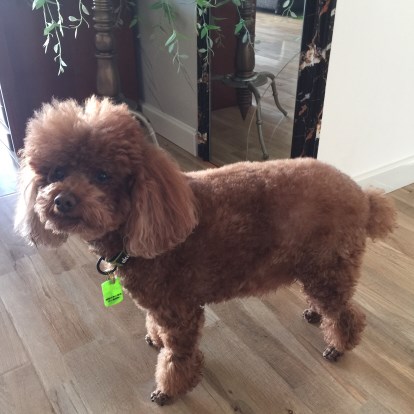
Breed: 7449-n000128-teddy